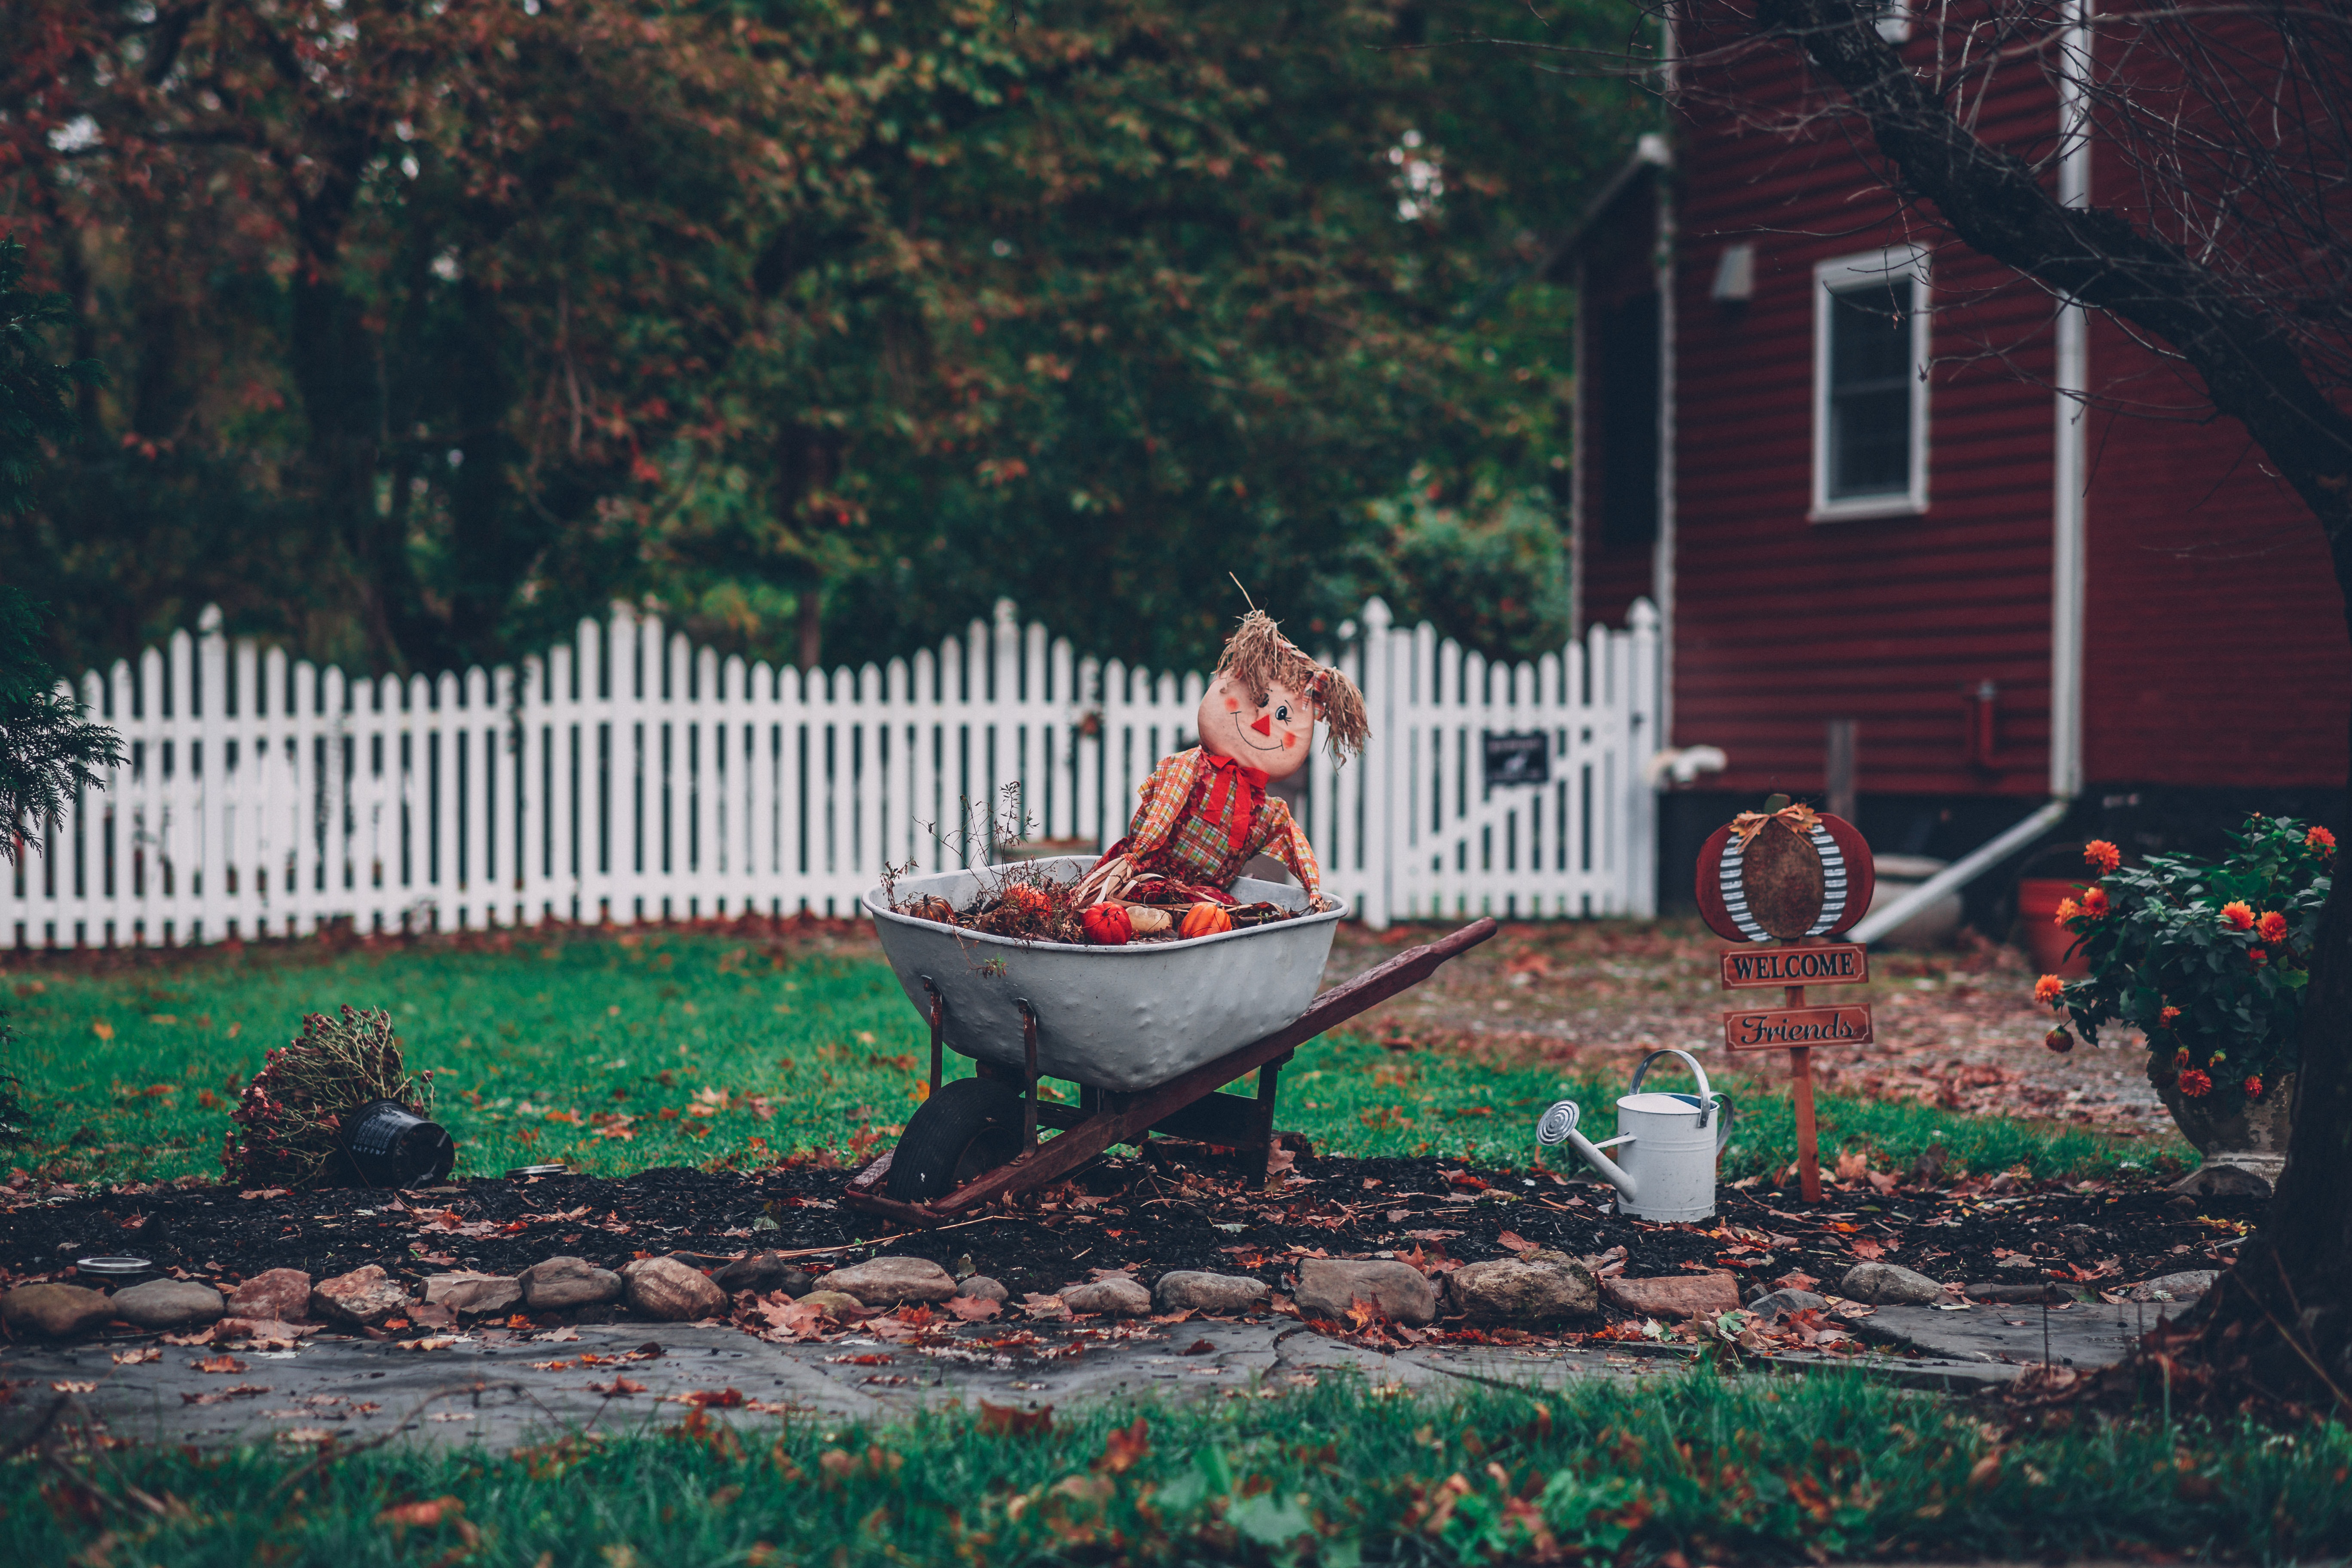
red, green, leaf, tree, yard, garden, wheelbarrow, grass, lawn, woody plant, backyard, autumn, house, vehicle, plant, sitting, landscaping, home, leisure, shrub